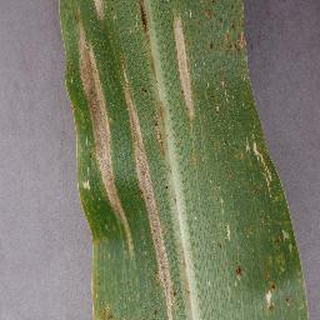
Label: corn_northern_leaf_blight